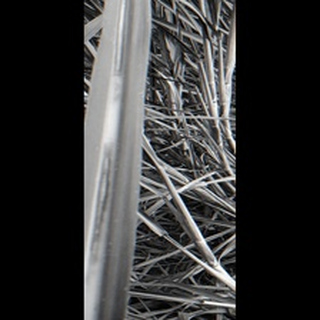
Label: sugarcane_red_rot